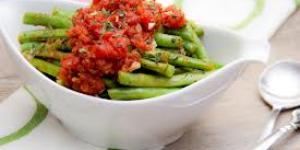
habas aromatizadas con hierbas